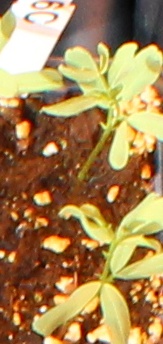
Label: Lentil